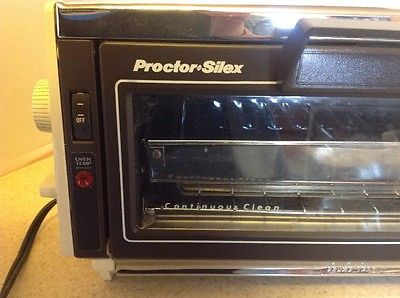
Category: toaster